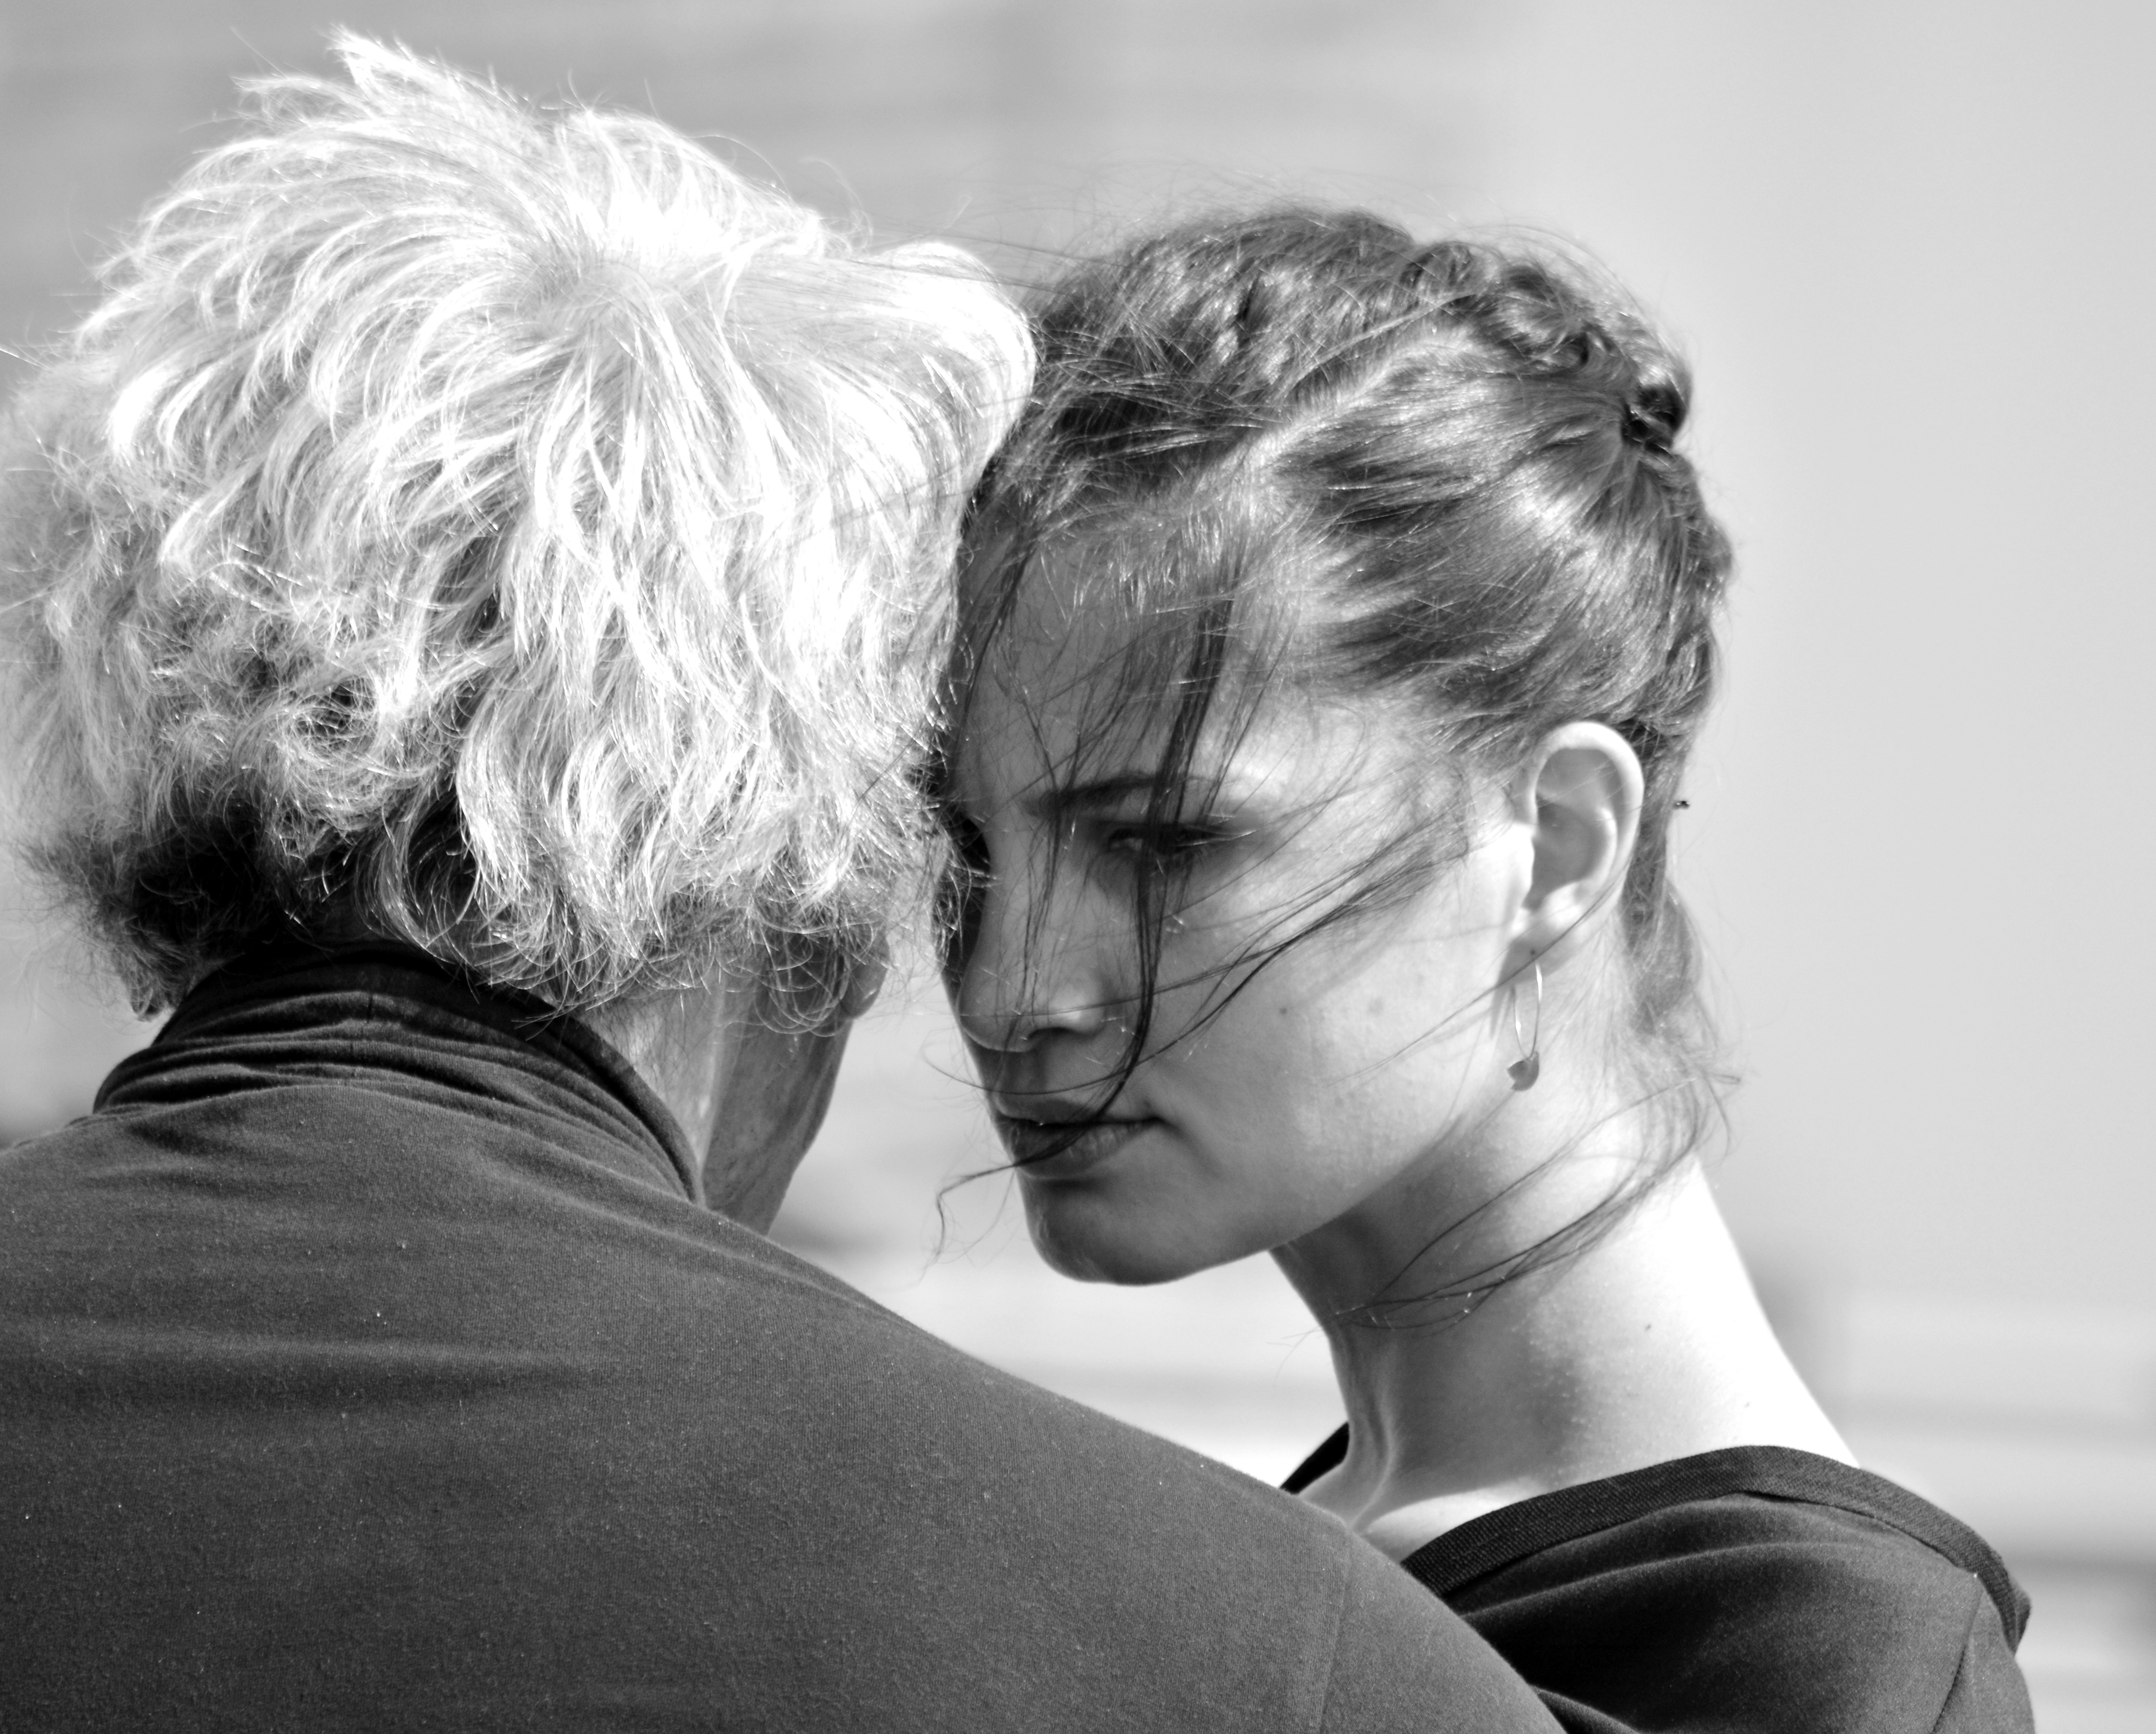
man, person, black and white, woman, hair, white, sport, love, dance, portrait, romance, black, monochrome, bride, hairstyle, festival, head, photograph, tango, out, emotion, openair, hamburg, argentino, sensual, interaction, dance style, natural light, public room, tango argentino, monochrome photography, portrait photography, blac and white